Margaret Block

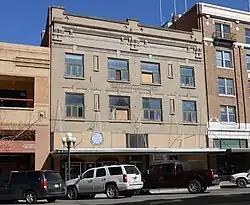
The building in 2013

Margaret Block is a historic three-story building in Great Falls, Montana. It was designed in the Prairie School style by architect Hiram N. Black, and built in 1914 by A. W. Kingsbury. The first floor was used for retail, including a jewelry store, and the second and third floors were a hotel. It has been listed on the National Register of Historic Places since August 2, 1984.